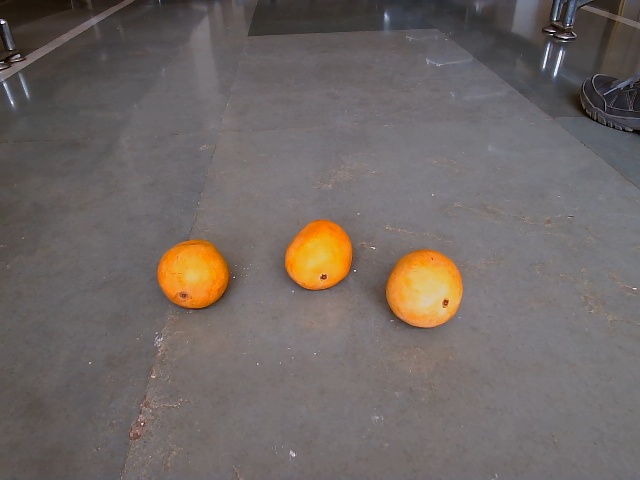
Label: Ripe_Mango